Fingal Memorial Shield

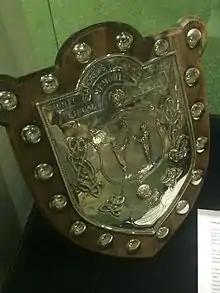
The Fingal Shield

The shield was presented in memory of Hugh MacCorquodale, (1866-1937) who wrote for the Oban Times, under the pen name, "Fingal". The trophy was presented by the Gaelic Society of Glasgow in order to encourage shinty in the South.